Khuda Bakhsh

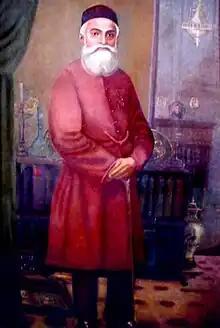
Sir Khan Bahadur Khuda Bakhsh

Khuda Bakhsh was born into a prominent noble Indian Muslim family in Patna and was brought up under the guidance of his father, Sir Muhammed Bakhsh, a prominent advocate and Zamindar from Patna city of Bihar. His family was distinguished in scholarship and one of his distant ancestors, Qazi Haibatullah, took part in compiling the Fatawa 'Alamgiri. The House of Bakhsh were the official record keepers who were given the responsibility by the Mughal Emperors to write day-to-day activities across the Mughal Empire.